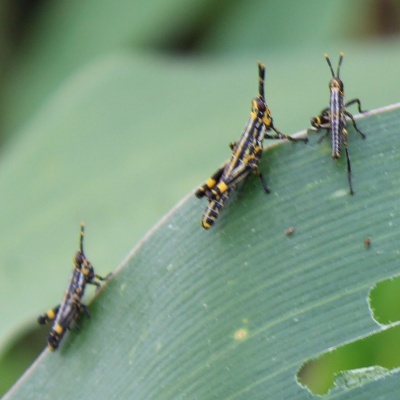
Crop: Maize
Condition: grasshoper